1996 Moscow–Constantinople schism

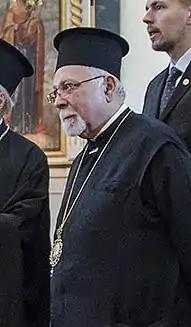

On 9 March 1999, the Congress of the Estonian Apostolic Orthodox Church met in Tallinn to consider the fact that the church still did not have a primate. Representatives from the Patriarchate of Constantinople were also present at the congress. The Congress decided to ask the Patriarchate to appoint Bishop Stephanos (auxiliary bishop of the ) as primate. On 13 March 1999, the Synod of the Patriarchate of Constantinople accepted the request and elected Stephanos as . While announcing this decision, Patriarch Bartholomew asked the Russian Orthodox Church to recognize Metropolitan Stephan as the "canonical and legal first hierarch of the Estonian Orthodox Church". The Russian Orthodox Church, "surely considering the region of Estonia an autonomous part of the historical canonical territory of the Moscow Patriarchate", refused to recognize the status of Metropolitan Stephanos granted to him by the Ecumenical Patriarchate.